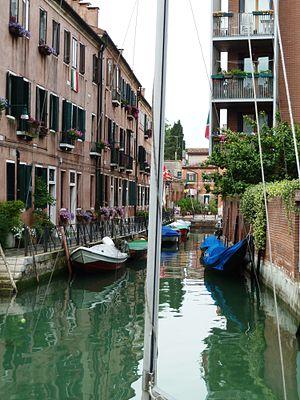
Rio Morto (Giudecca)
Le rio Morto est un canal sans issue de Venise dans l'île de Giudecca dans le sestiere de Dorsoduro. Il est également appelé rio Berlomoni d'après une famille qui vivait dans cet endroit.
La Giudecca est une des îles de la lagune de Venise, la plus grande, immédiatement au sud des îles centrales, dont elle est séparée par le canal de la Giudecca.